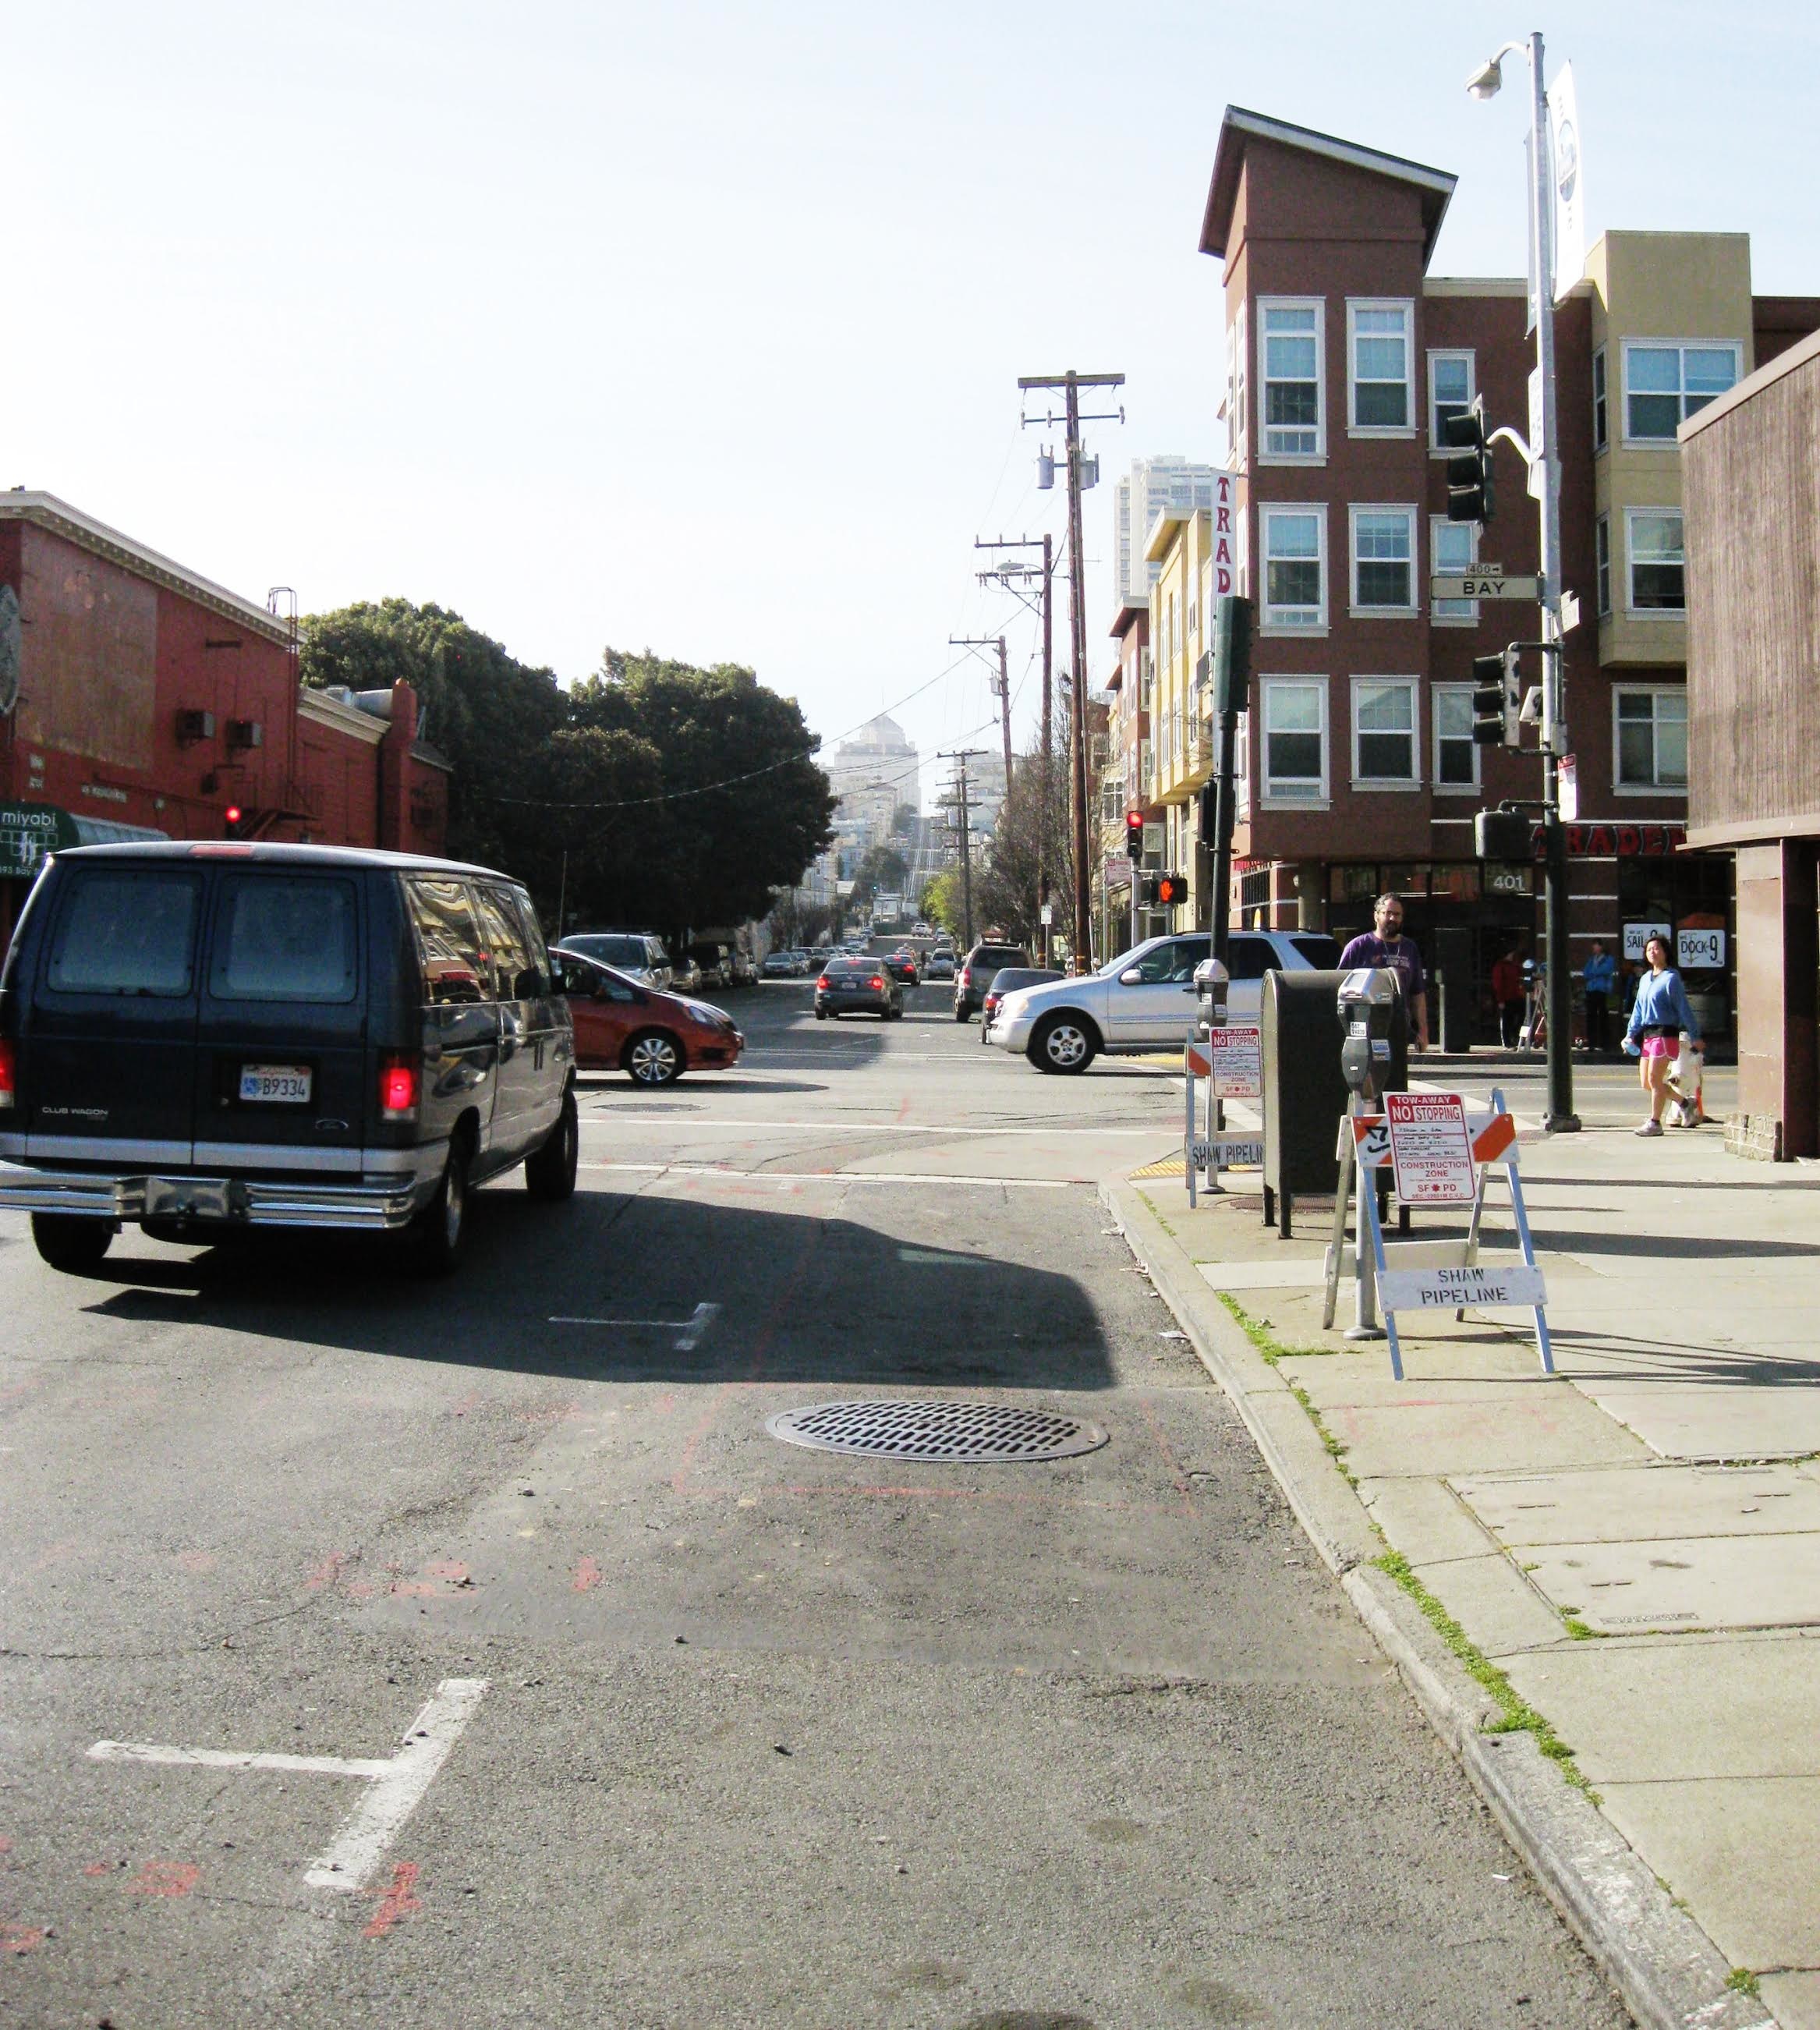
pedestrian, road, street, sidewalk, town, city, downtown, transport, suburb, lane, infrastructure, neighbourhood, pedestrian crossing, road surface, urban area, residential area, human settlement